Smalltooth sand tiger

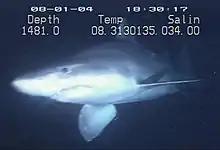
An individual of "O. ferox" observed in the Gulf of Mexico

Encounters with divers have shown that, despite their size, smalltooth sand tigers are docile and do not react aggressively even when closely approached. This species is taken as bycatch in gillnets and bottom trawls, and on longlines; most captures occur in the Mediterranean and off Japan. It is usually discarded when caught, except in Japan, where the meat is consumed (though considered very inferior to the grey nurse shark) and the liver oil is used. The fins, jaws, and cartilage are also of value.